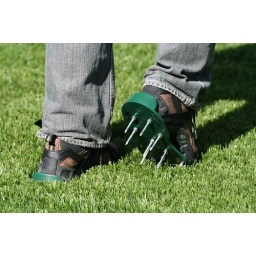
Item# FLA1K20Lawn shoes go over your regular shoes and are used to aerate your grass while you work in the yard.